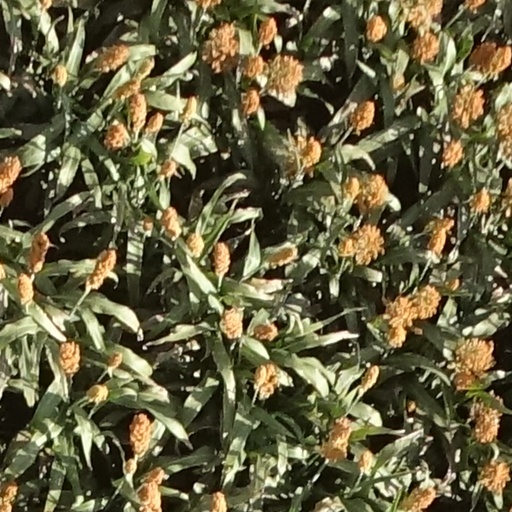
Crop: sorghum